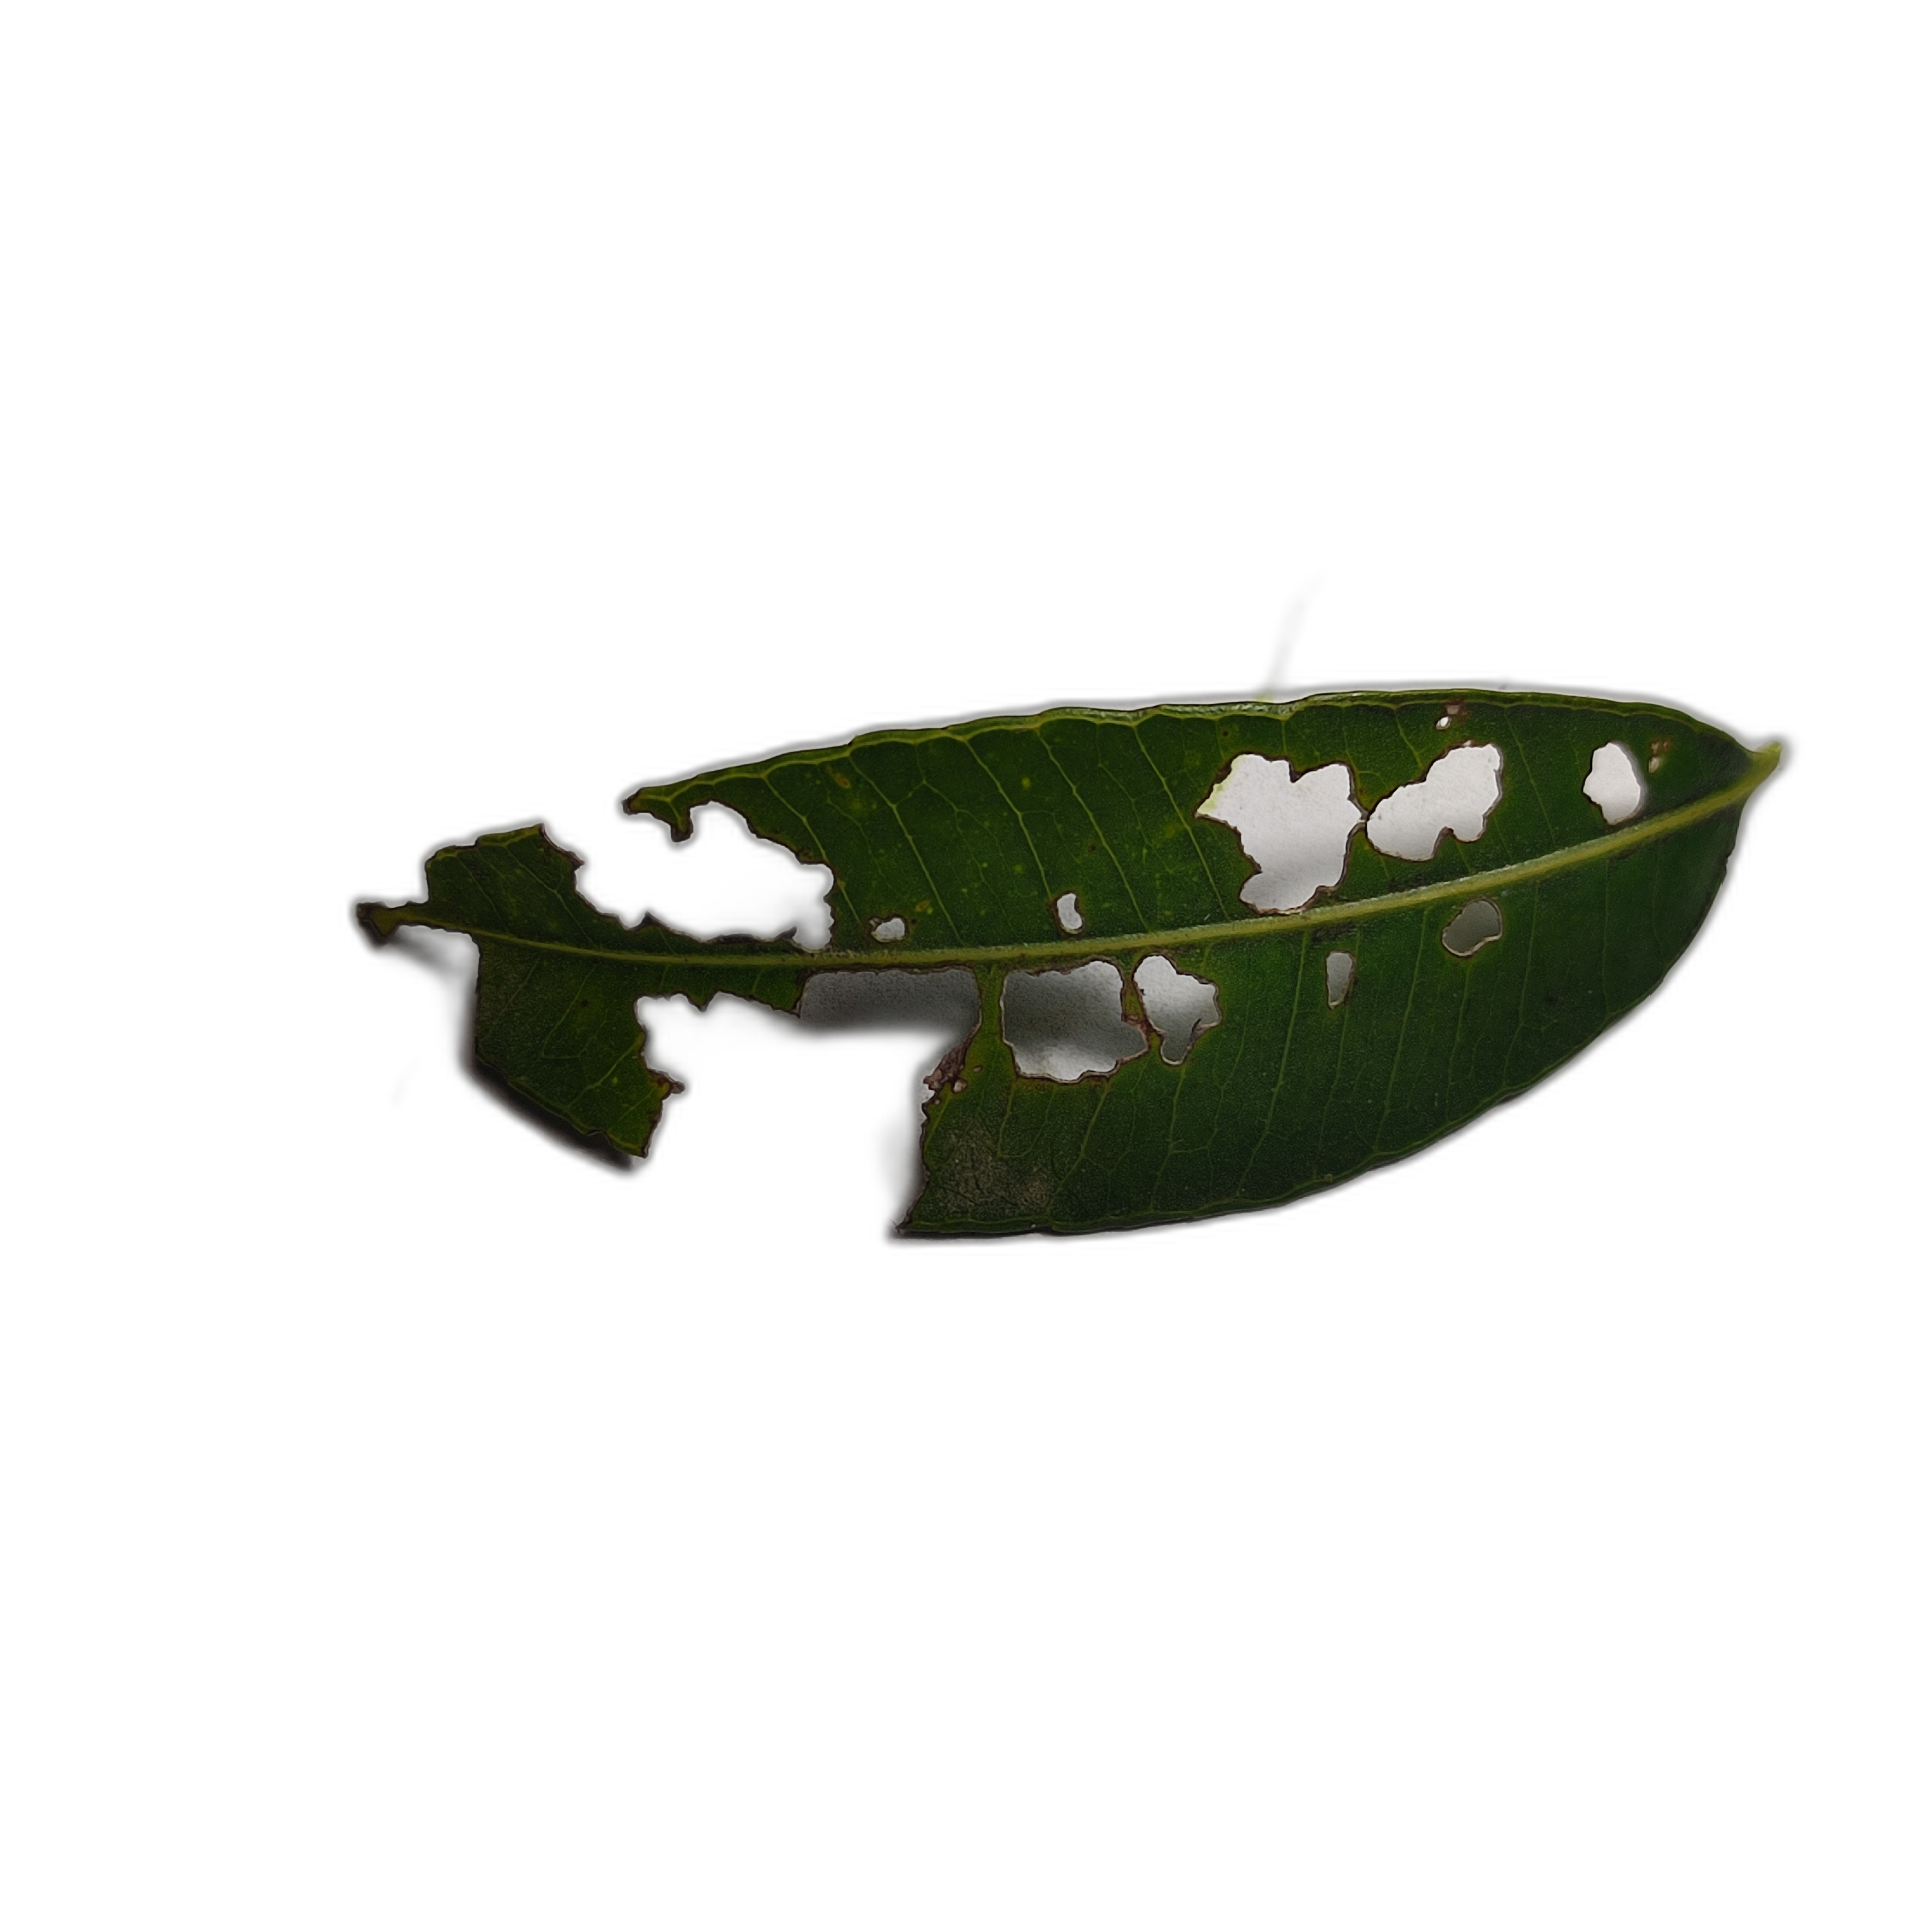
Label: not_healthy